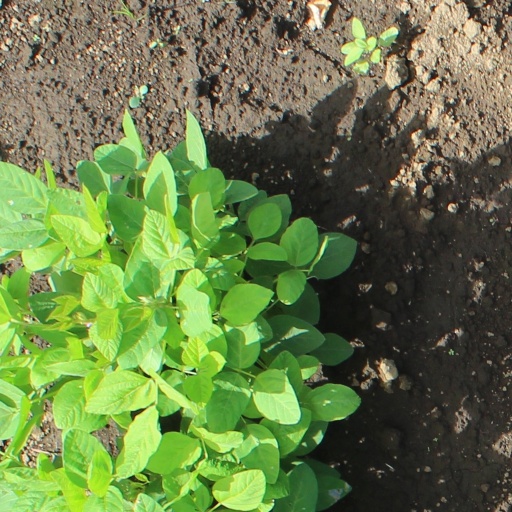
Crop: soybean